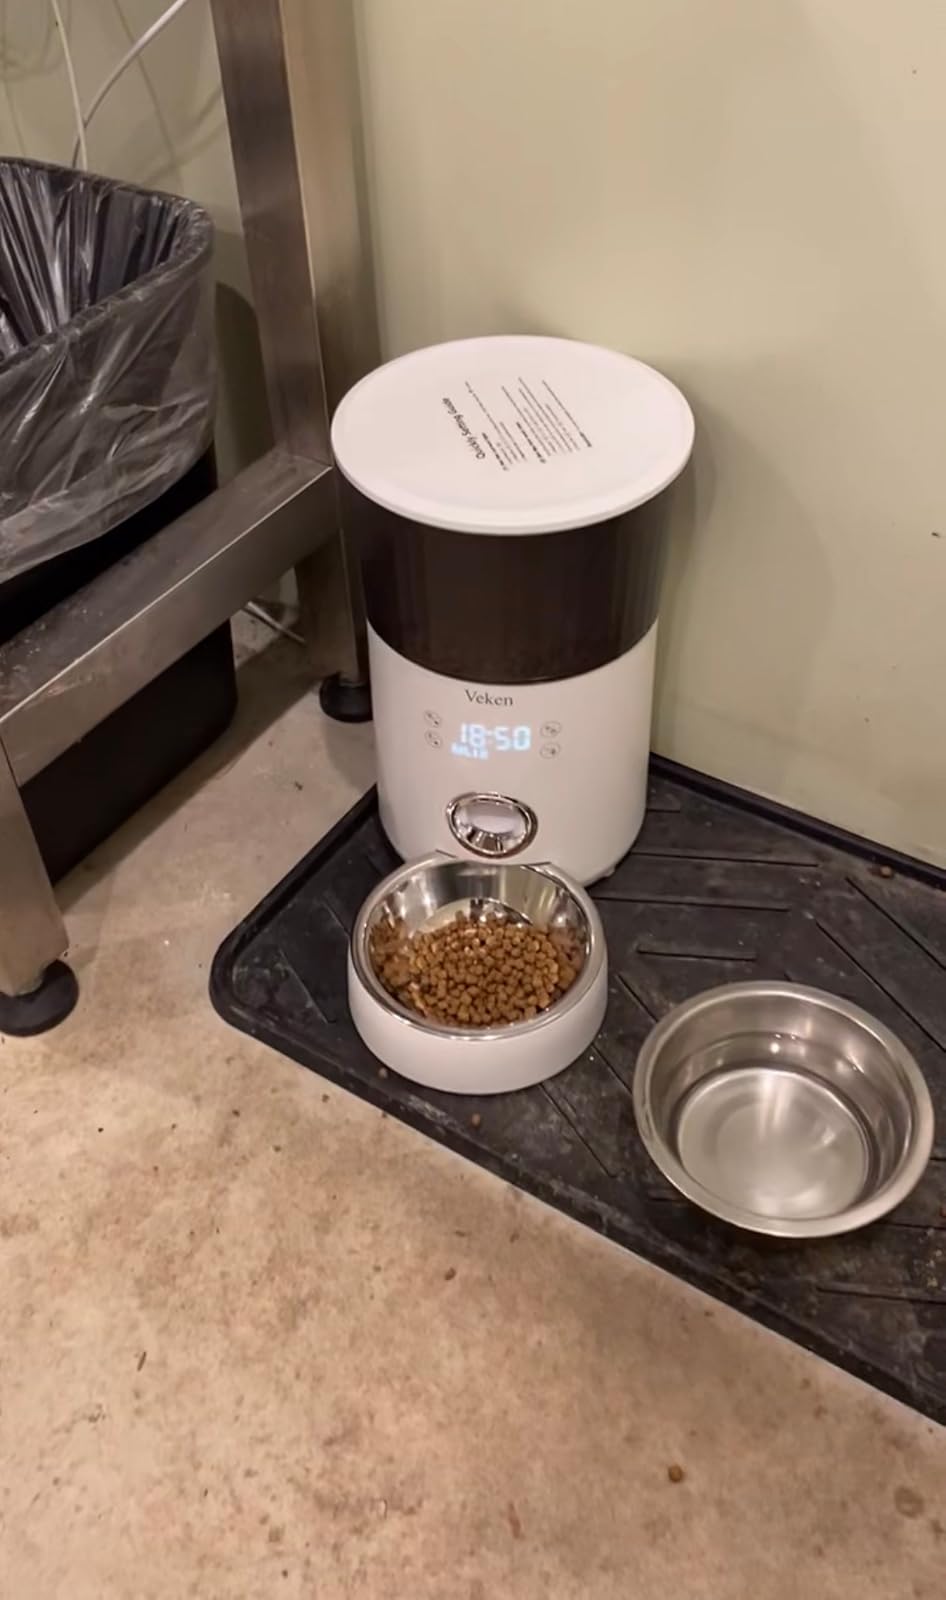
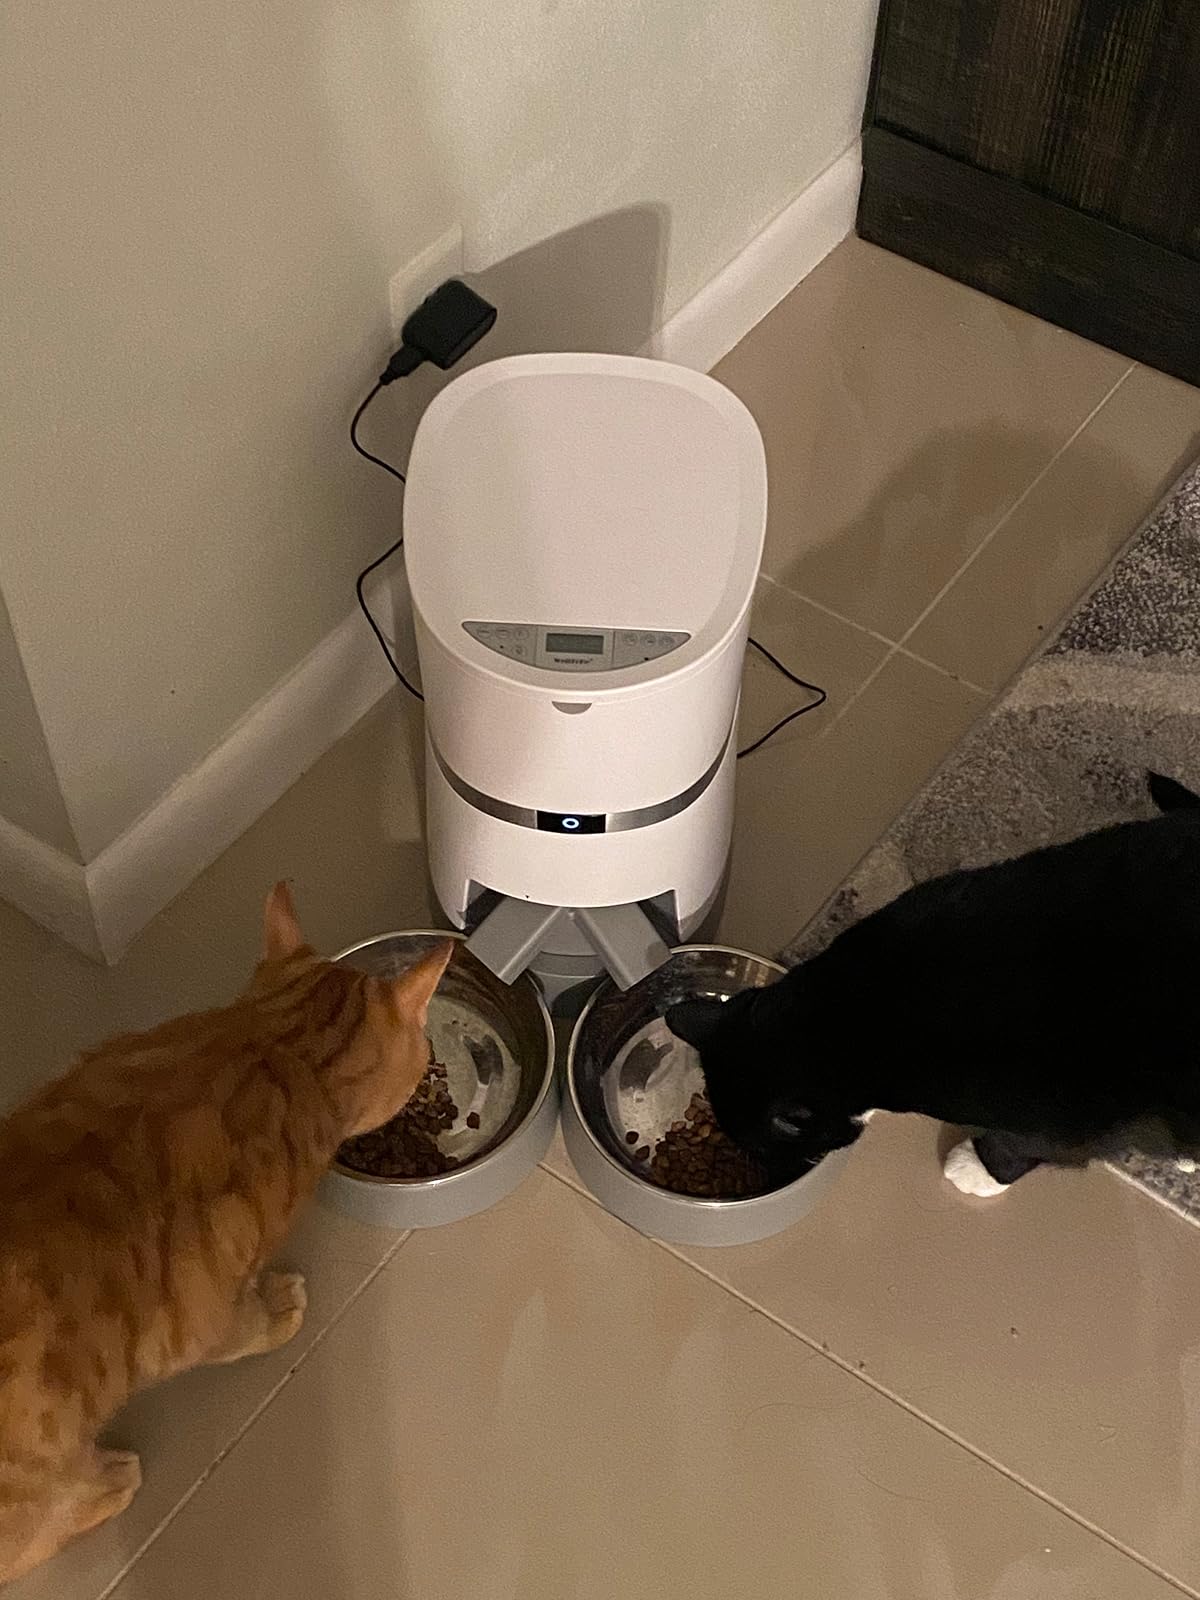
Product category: items_feeder
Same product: no